Answer in natural language. Which point is closer to the camera taking this photo, point B  or point C? Choose between the following options: B or C
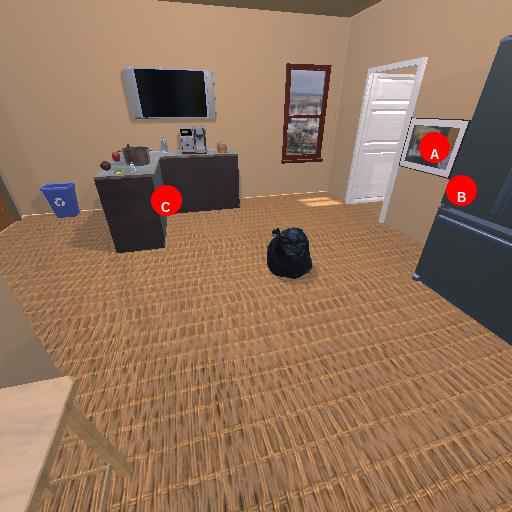
<answer>B</answer>